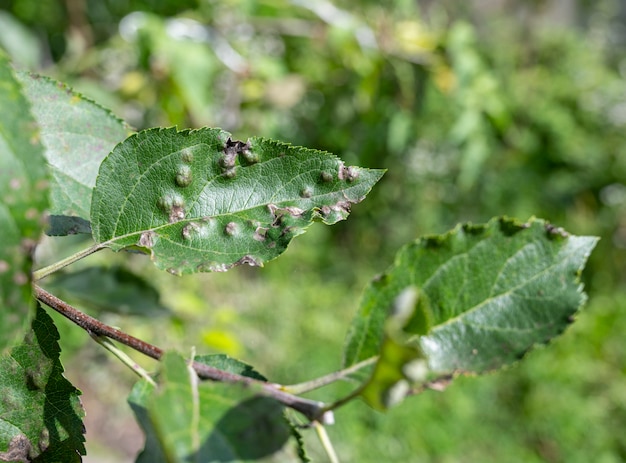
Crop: apple
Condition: scab